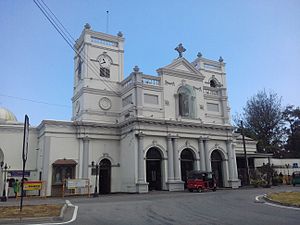
Terrorangrebene i Sri Lanka 21. april 2019
Terrorangrebene i Sri Lanka 21. april 2019 var en række koordinerede bombeangreb i Sri Lanka. Angrebene var koordinerede bombninger på forskellige steder såsom: 3 internationale hoteller, 2 katolske kirker, 1 evangelisk kirke, 1 zoologisk have og et hus. Terrorangrebene i de tre kirker fandt sted under påskemessen på påskedag, hvor mange mennesker var forsamlede i kirkerne.